VIA Vancouver Institute for the Americas

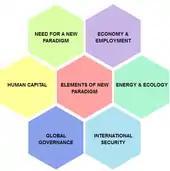
New Global Paradigm, 1998

In 1998, ""la profesora universitaria Dra. Paz"" the university professor Dr. Paz Buttedahl, at the University of British Columbia (UBC), launched an academic organization dedicated to the vocational and professional development of educators across the Americas. Dra. Paz aim was centered in Education for Sustainable Development, giving the vision for the creation of VIA Vancouver Institute for the Americas, the main office was initially located at UBC Faculty of Education, University of British Columbia main campus, in Point Grey, Vancouver; while collaborating with the Vancouver Institute, Global Reporting Centre, that has brought the University of British Columbia and Vancouver community together through free public lectures since 1916.